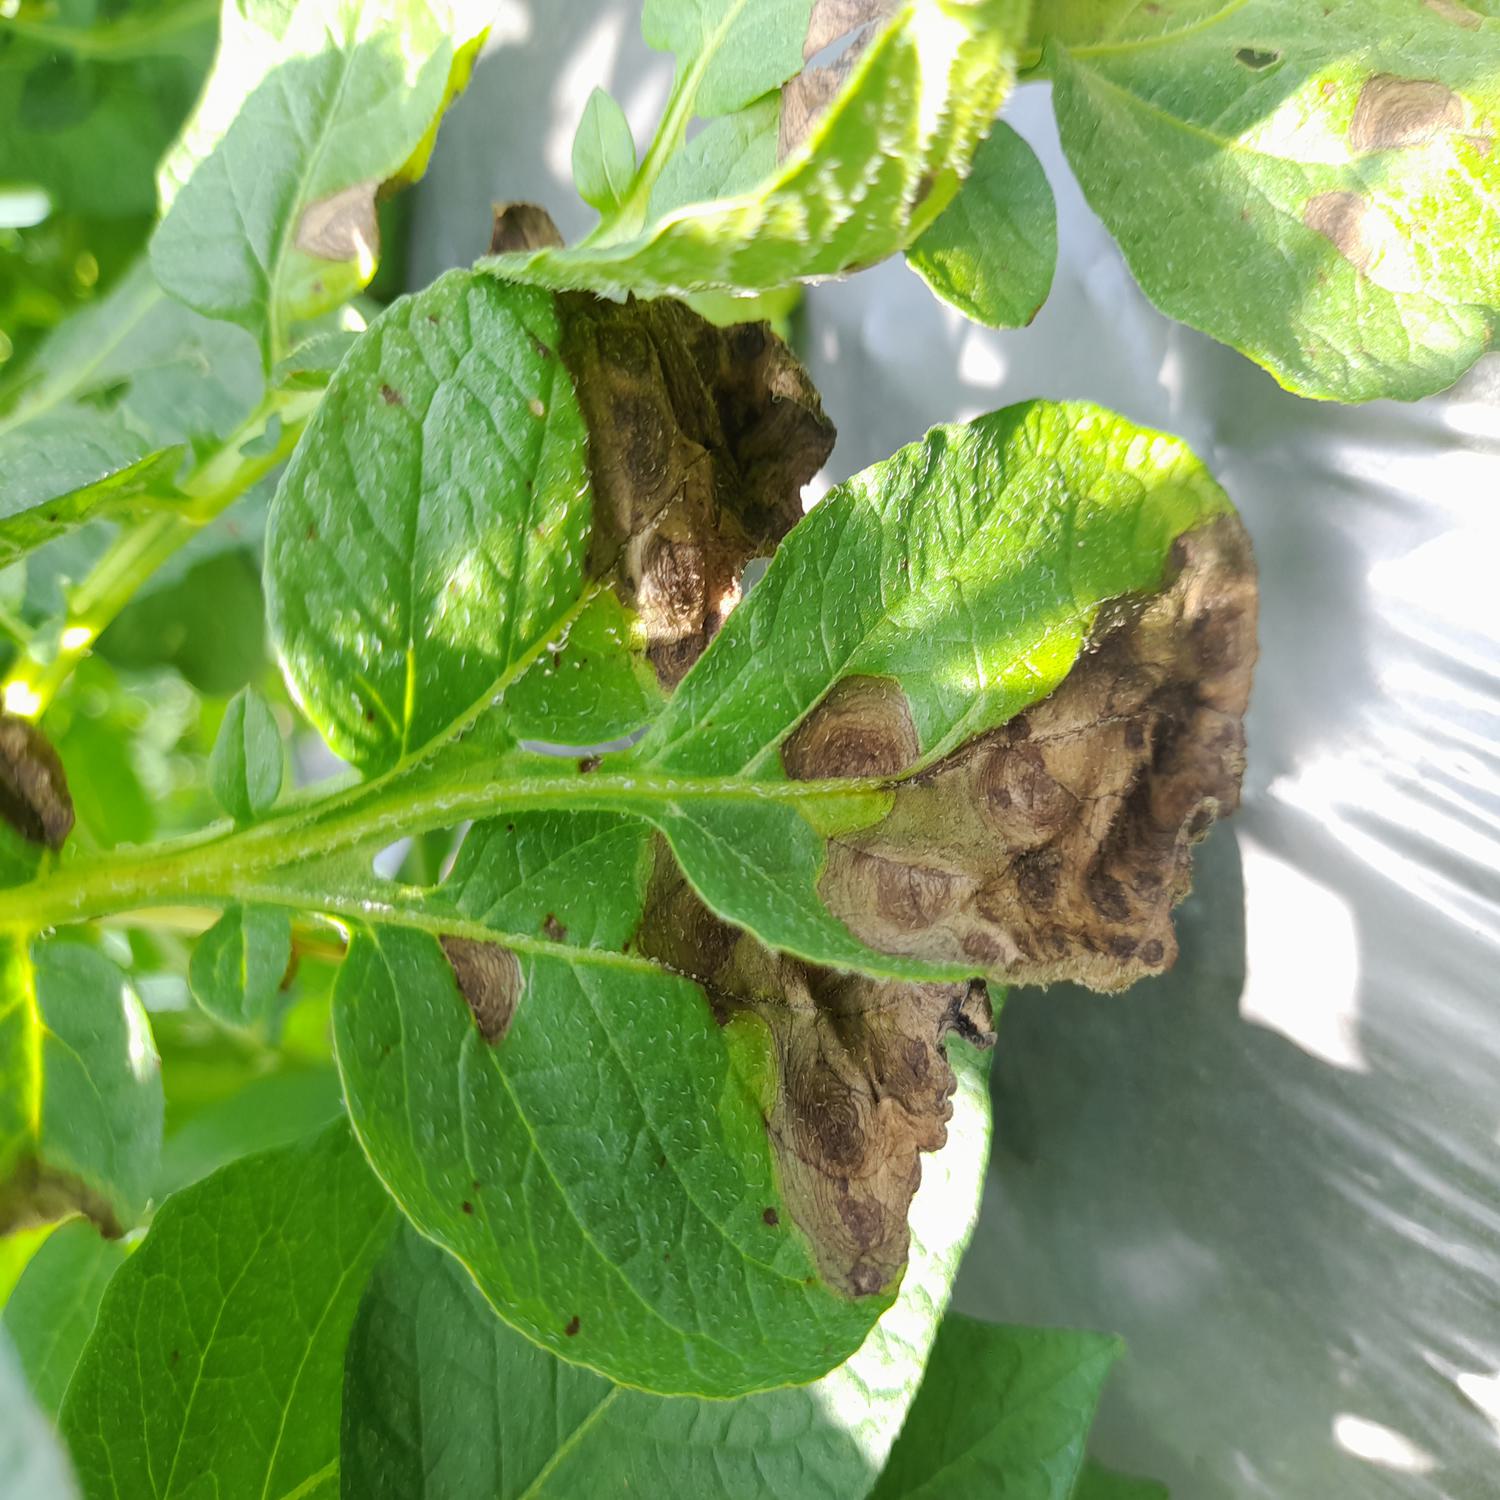
Label: Fungi